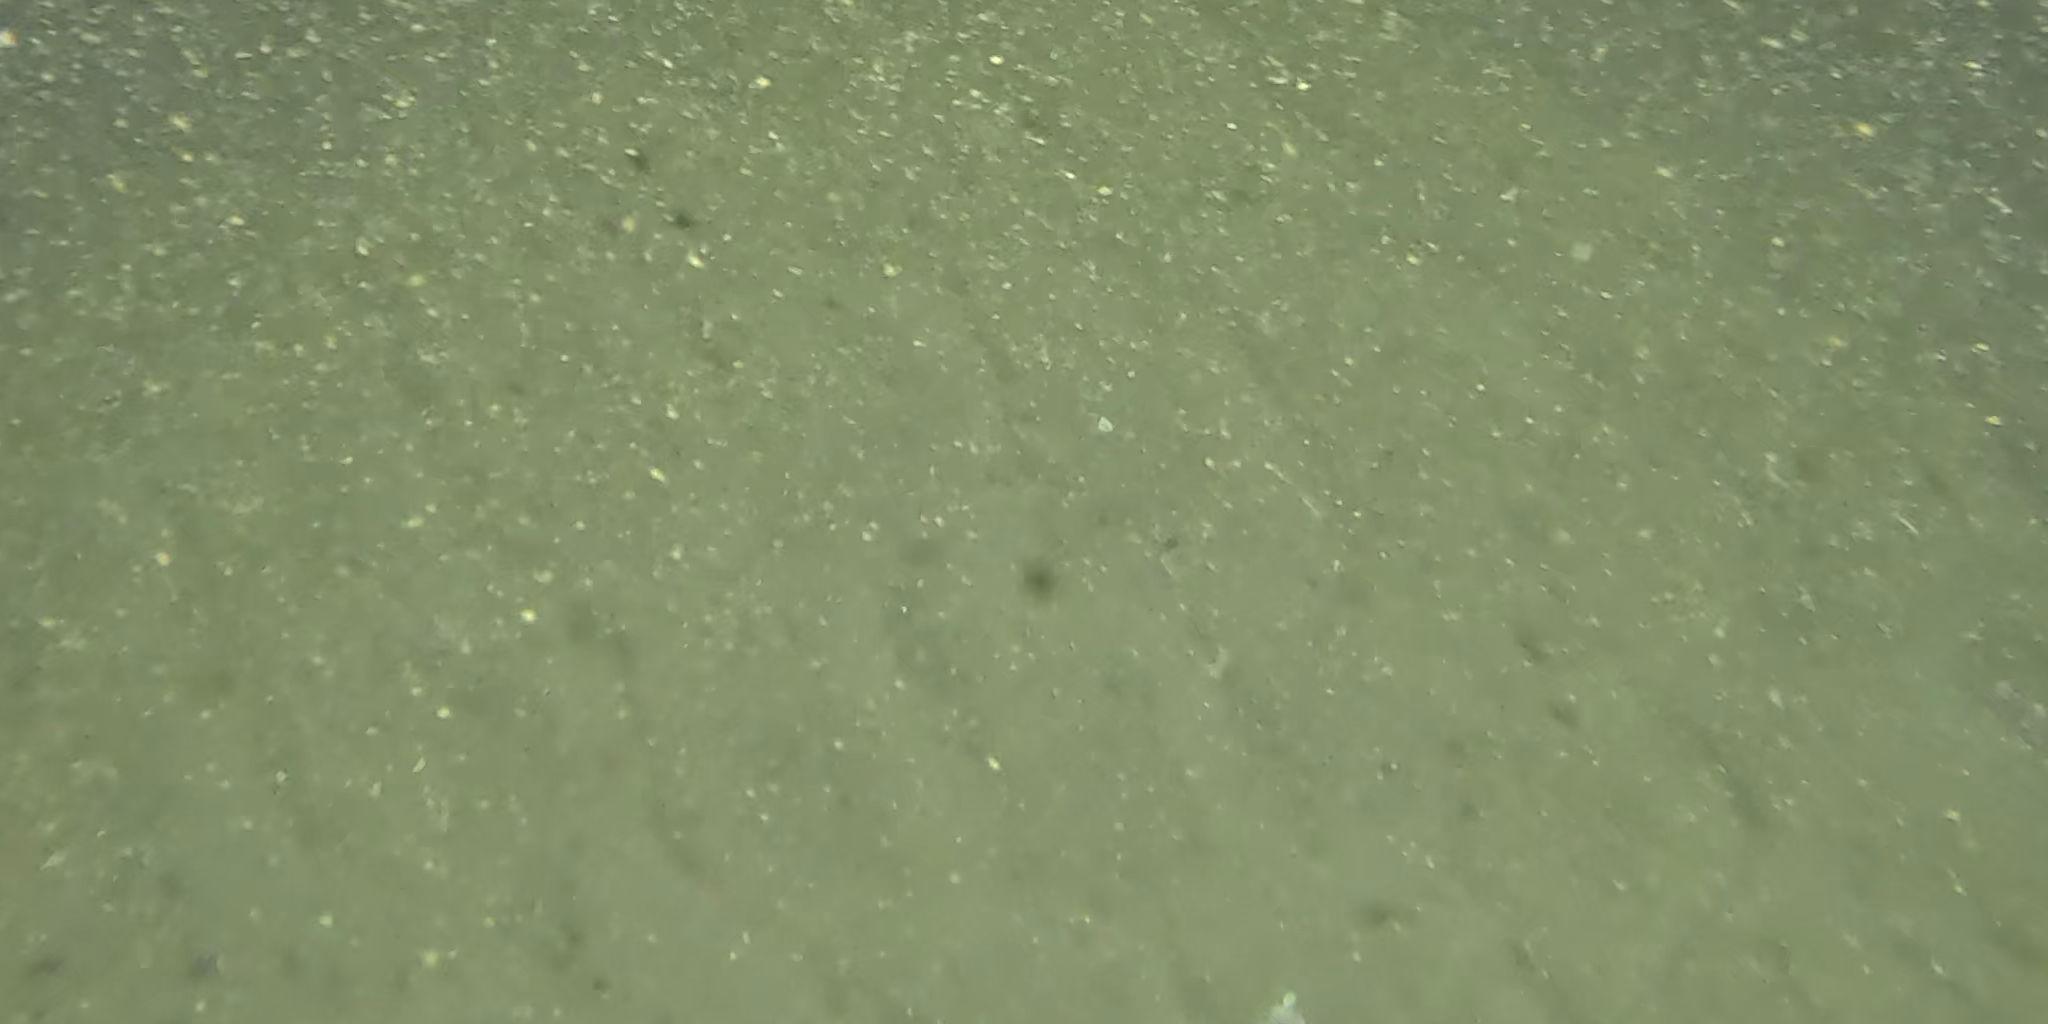
Seabed habitat: sand